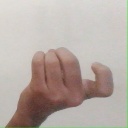
अक्षर: ज